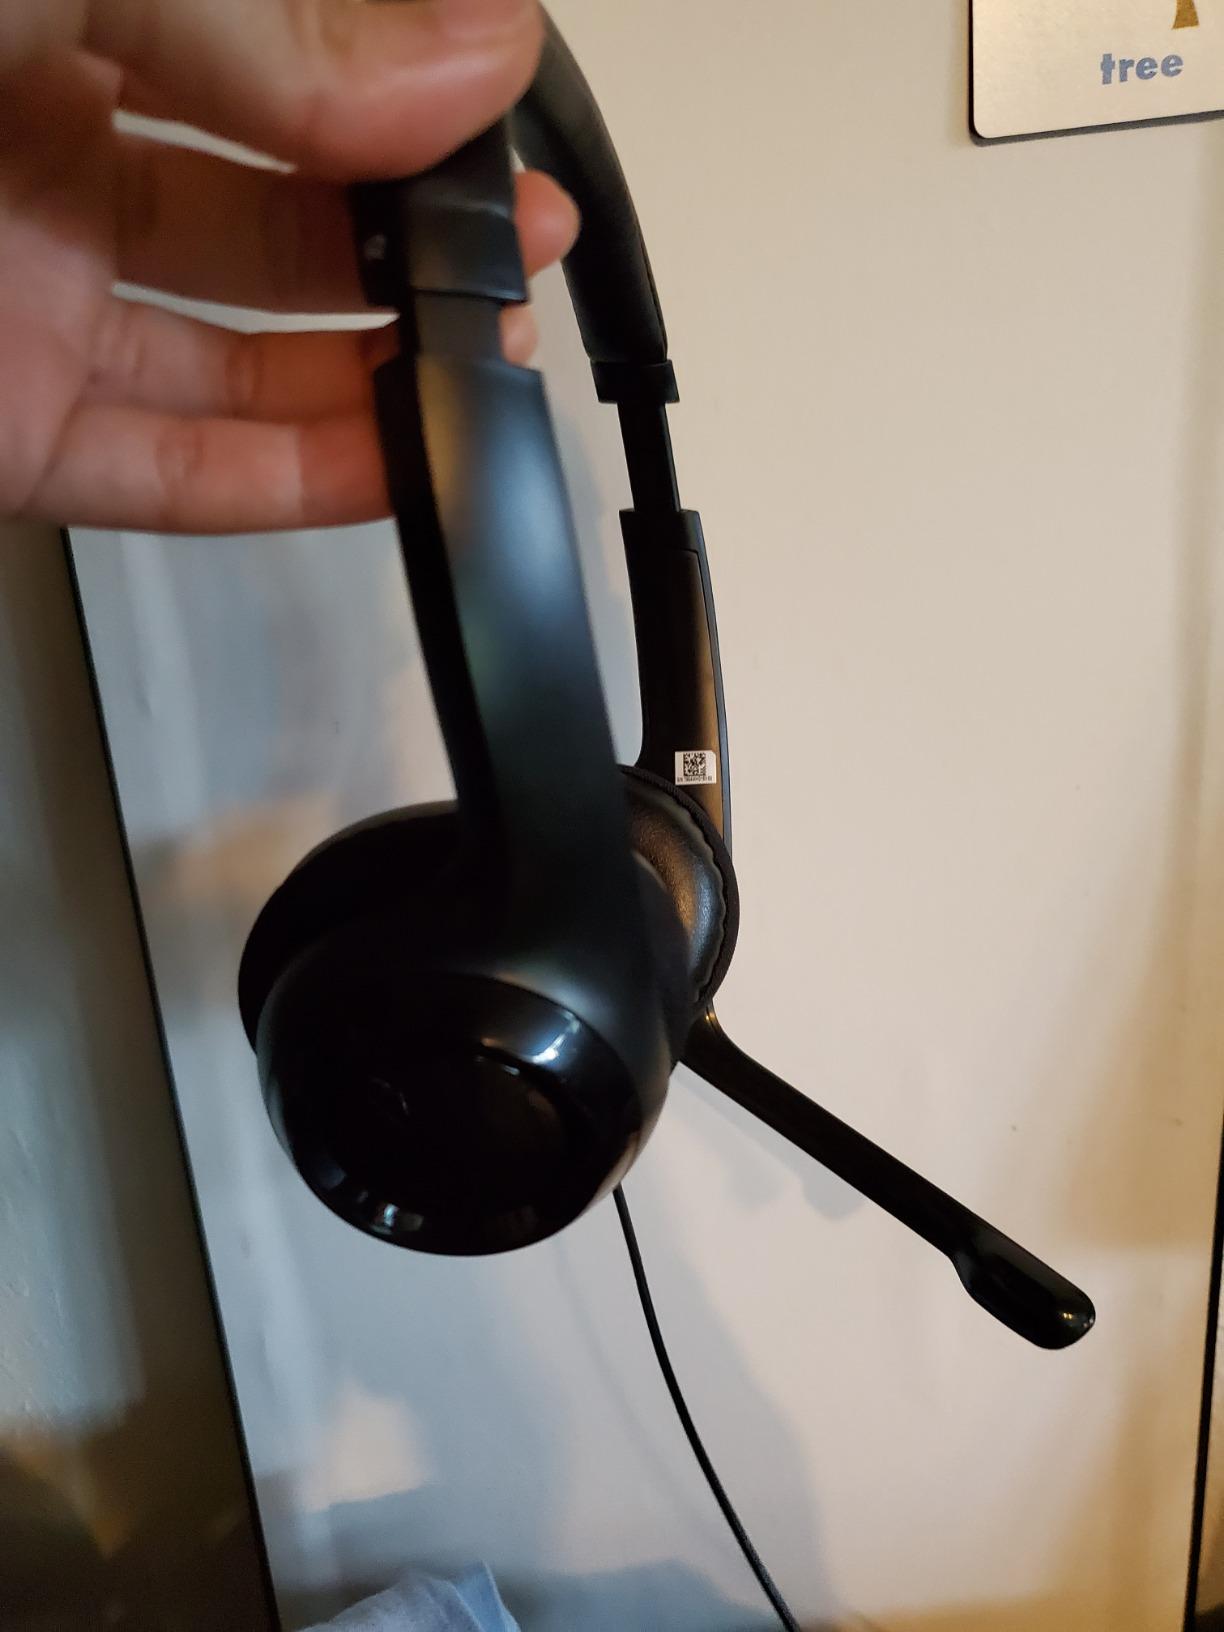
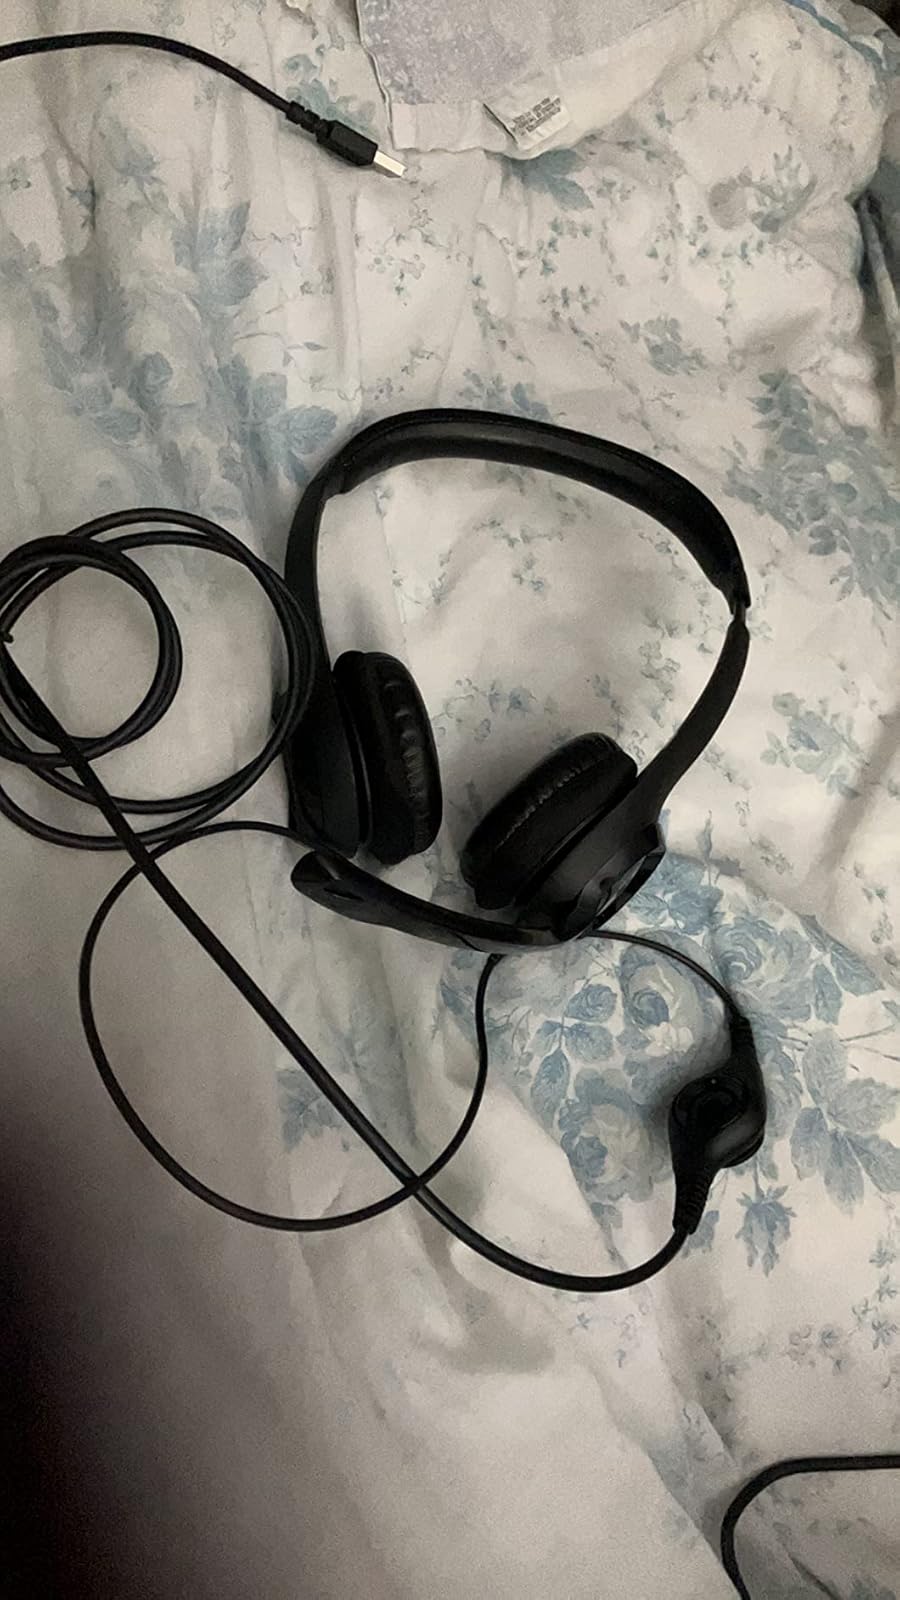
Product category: headphones
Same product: yes